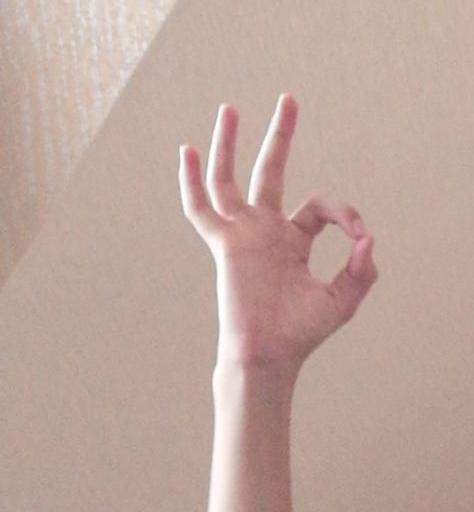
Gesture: ok